John Scarlett Davis

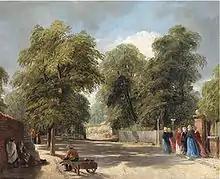
"The Spaniards - Hampstead Heath", possibly his last work

Davis was born in Leominster (the building, 2 High Street, survives), the second of five children of James Davis, a silversmith and watchmaker. Scarlett was his mother's maiden name; she was a distant relation of James Scarlett, 1st Baron Abinger. At the age of eleven, Davis won an award from the local society for the encouragement of the arts. He studied at the Royal Academy Schools in London, and began exhibiting his works at the annual Royal Academy shows in 1825 (with the painting "My Den"). He last exhibited in London in 1844. He was influenced by the work of his contemporary, Richard Parkes Bonington.